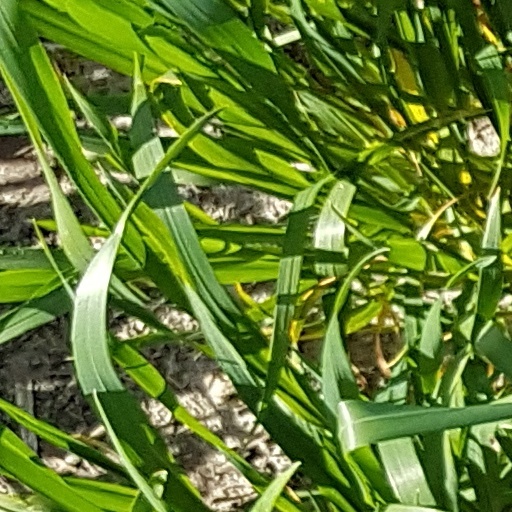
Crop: wheat